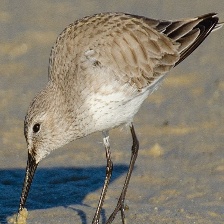
Species: DUNLIN
Scientific name: CALIDRIS ALPINA
ImageNet parent category: red-backed_sandpiper